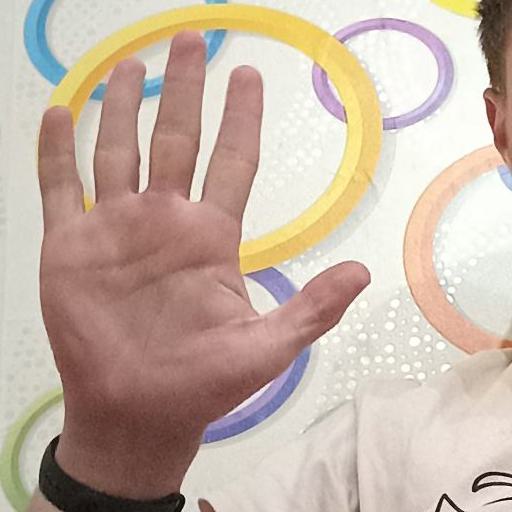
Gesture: palm